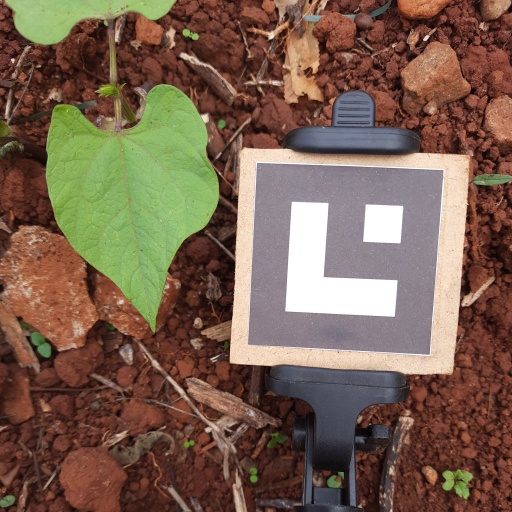
Observations: wavy surface, no eating holes, under shade